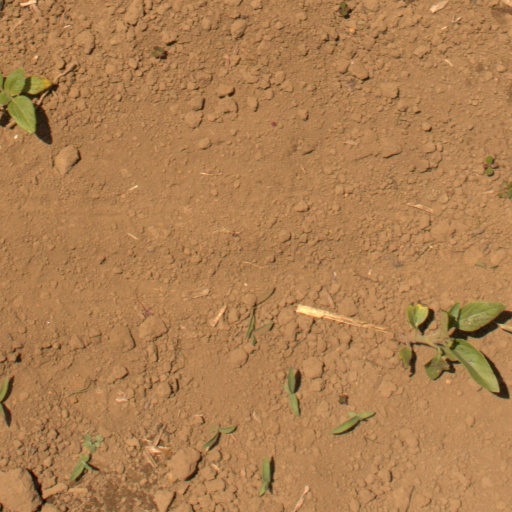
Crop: Jerusalem artichoke